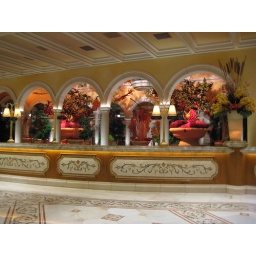
The flowers behind the desk are more impressive in person.